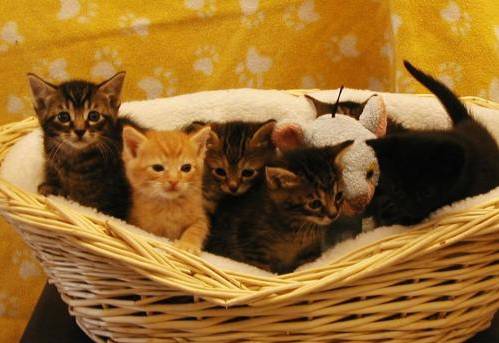
Label: cat